Captain Spanky's Showboat

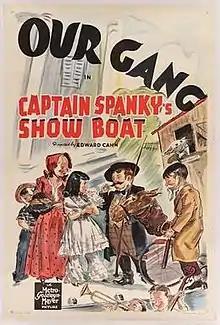

Captain Spanky's Show Boat is a 1939 "Our Gang" short comedy film directed by Edward Cahn. It was the 183rd "Our Gang" short to be released.